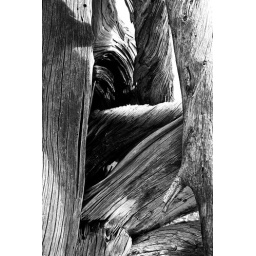
Black &amp;amp; White version. Twisted branches of a dead ponderosa pine tree near Sunset Crater, Flagstaff, AZ